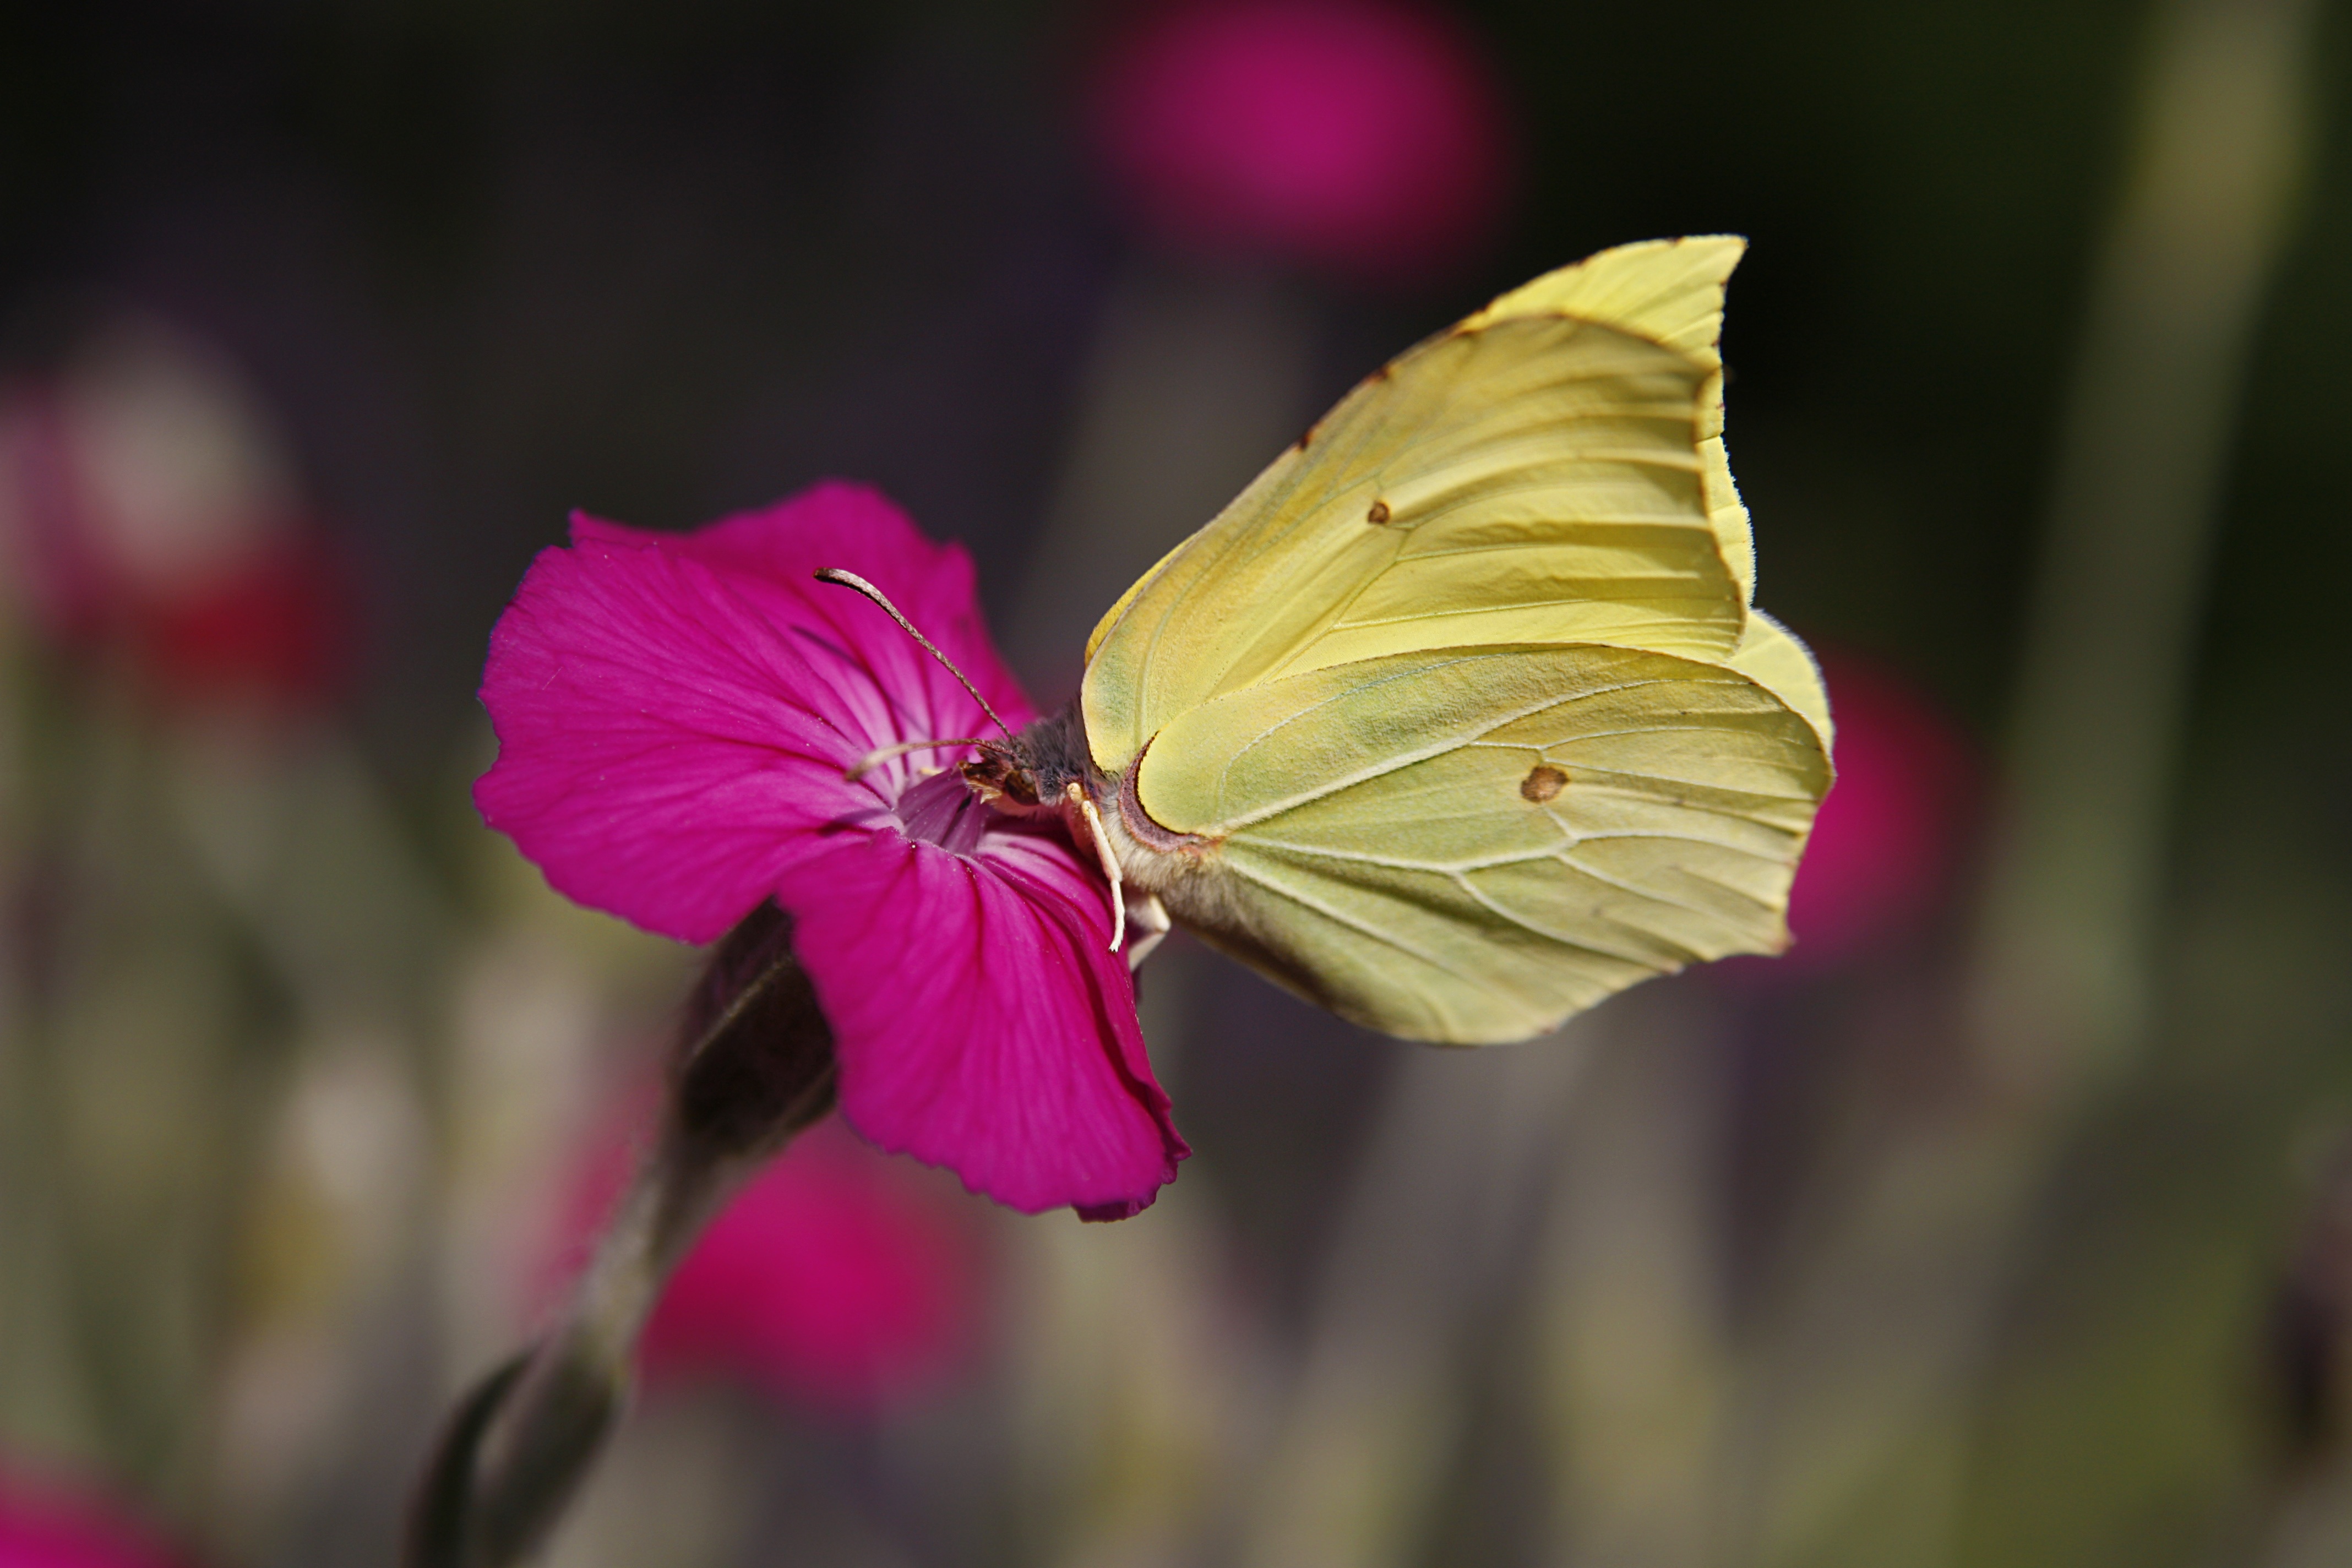
nature, blossom, plant, photography, leaf, flower, petal, bloom, summer, insect, macro, botany, butterfly, yellow, pink, flora, fauna, invertebrate, wildflower, close up, butterflies, nectar, macro photography, flowering plant, gonepteryx rhamni, suck, annual plant, plant stem, land plant, moths and butterflies